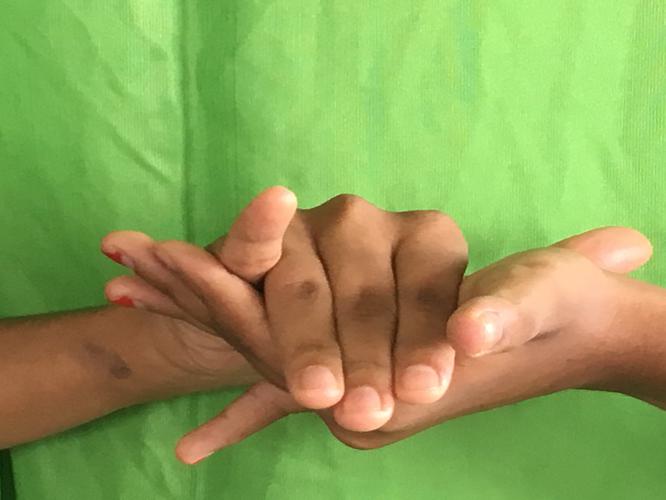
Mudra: Kurma
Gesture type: double_hand